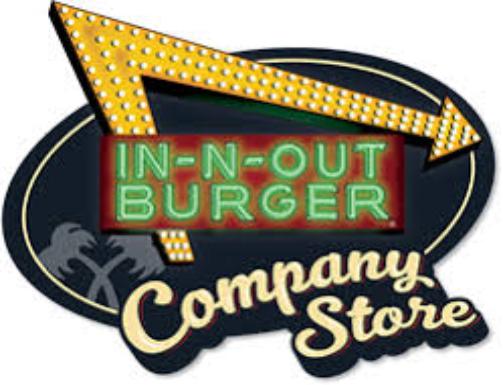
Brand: In-N-Out Burger
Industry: Food